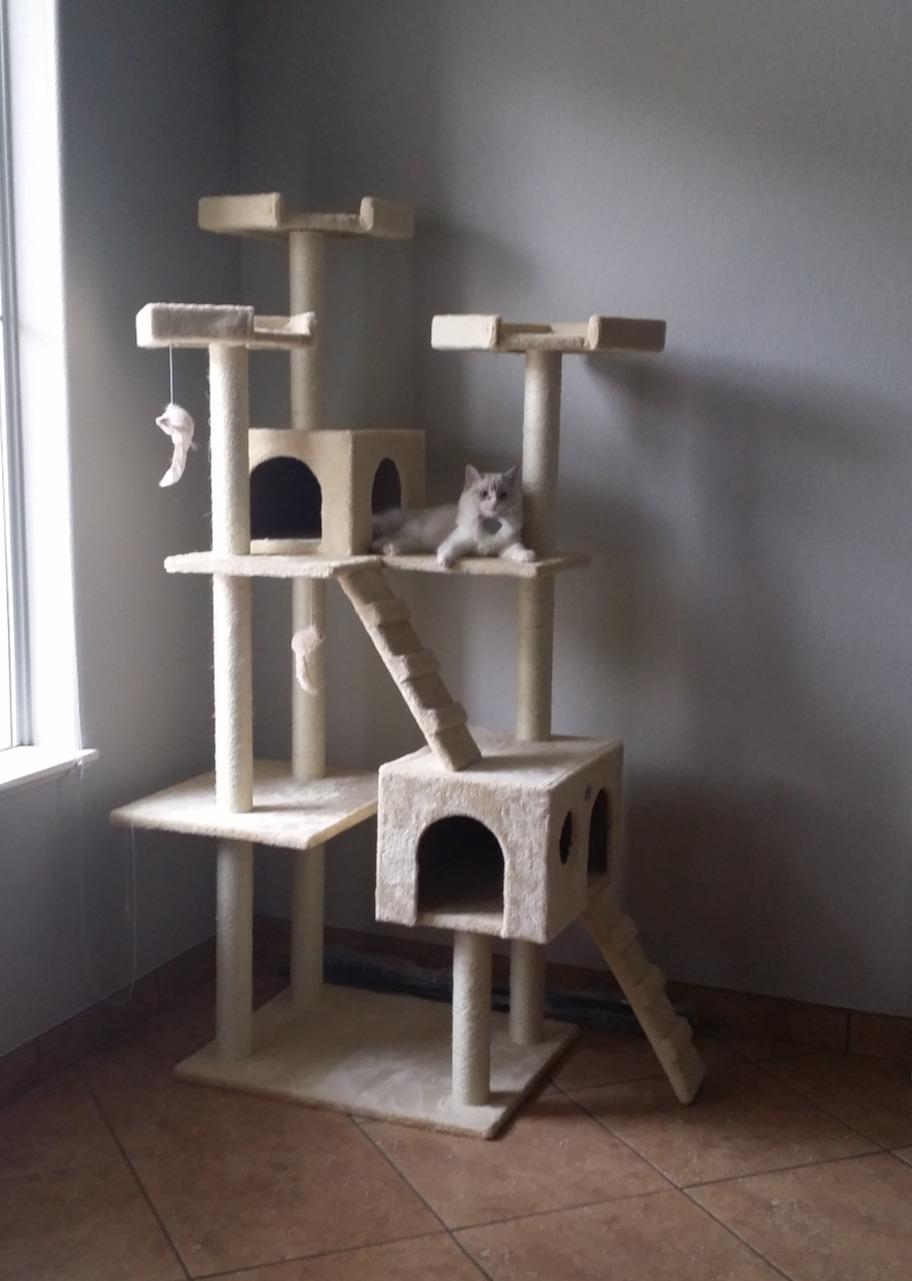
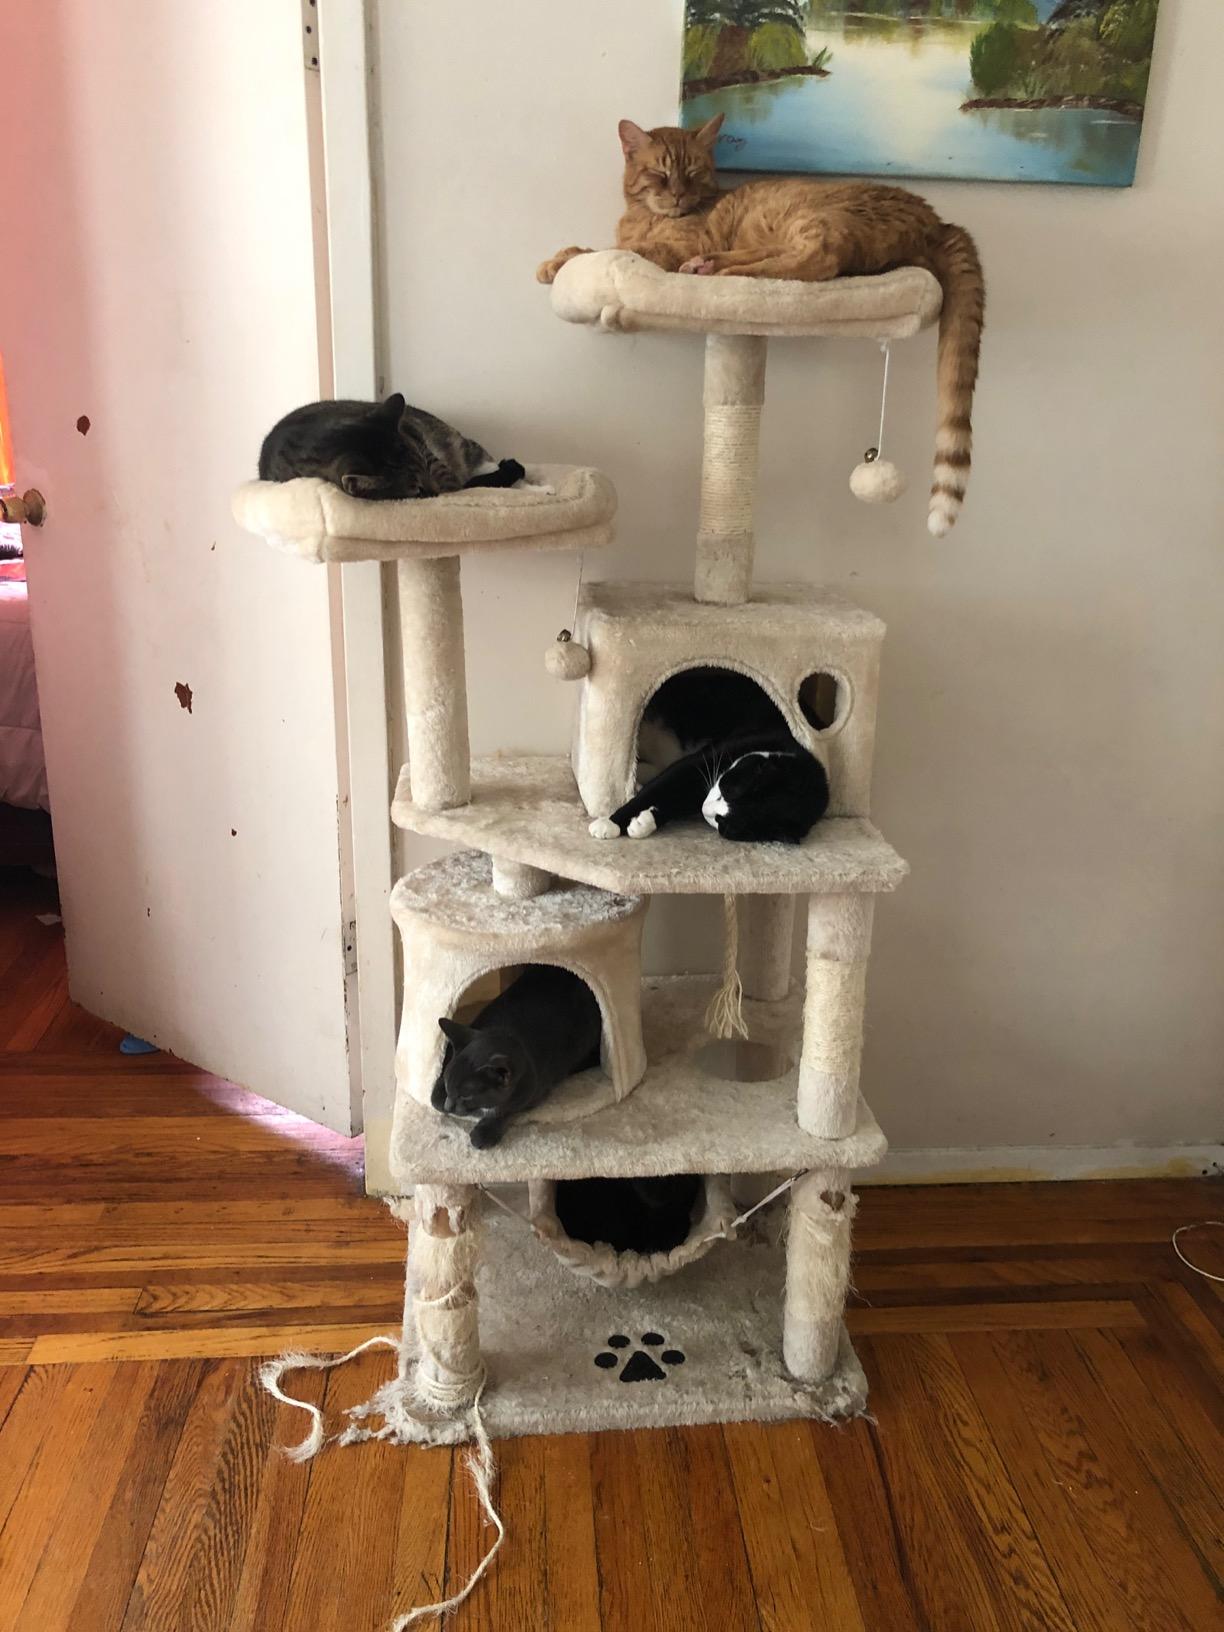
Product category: items_cat tree
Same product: no